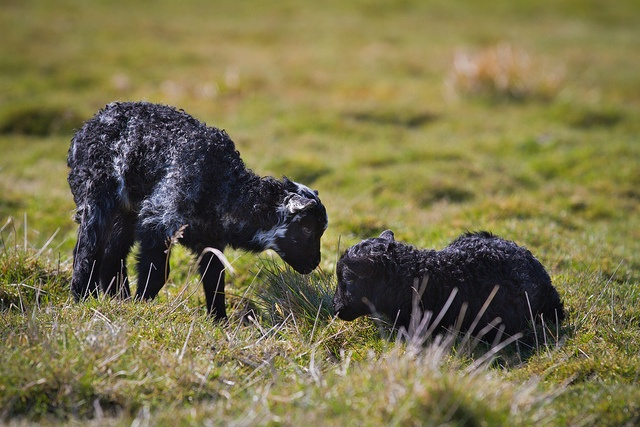
Two small sheep, one standing and one sitting, in a grassy field
Two black baby lambs in a green grassy field.
two black sheep are facing each other on grass
The two animals are playing in the grass.
two small black sheep in a field together, with one standing up and one sitting down.